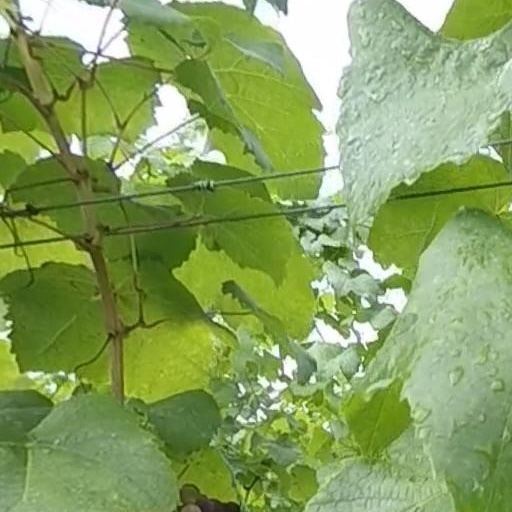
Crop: grape